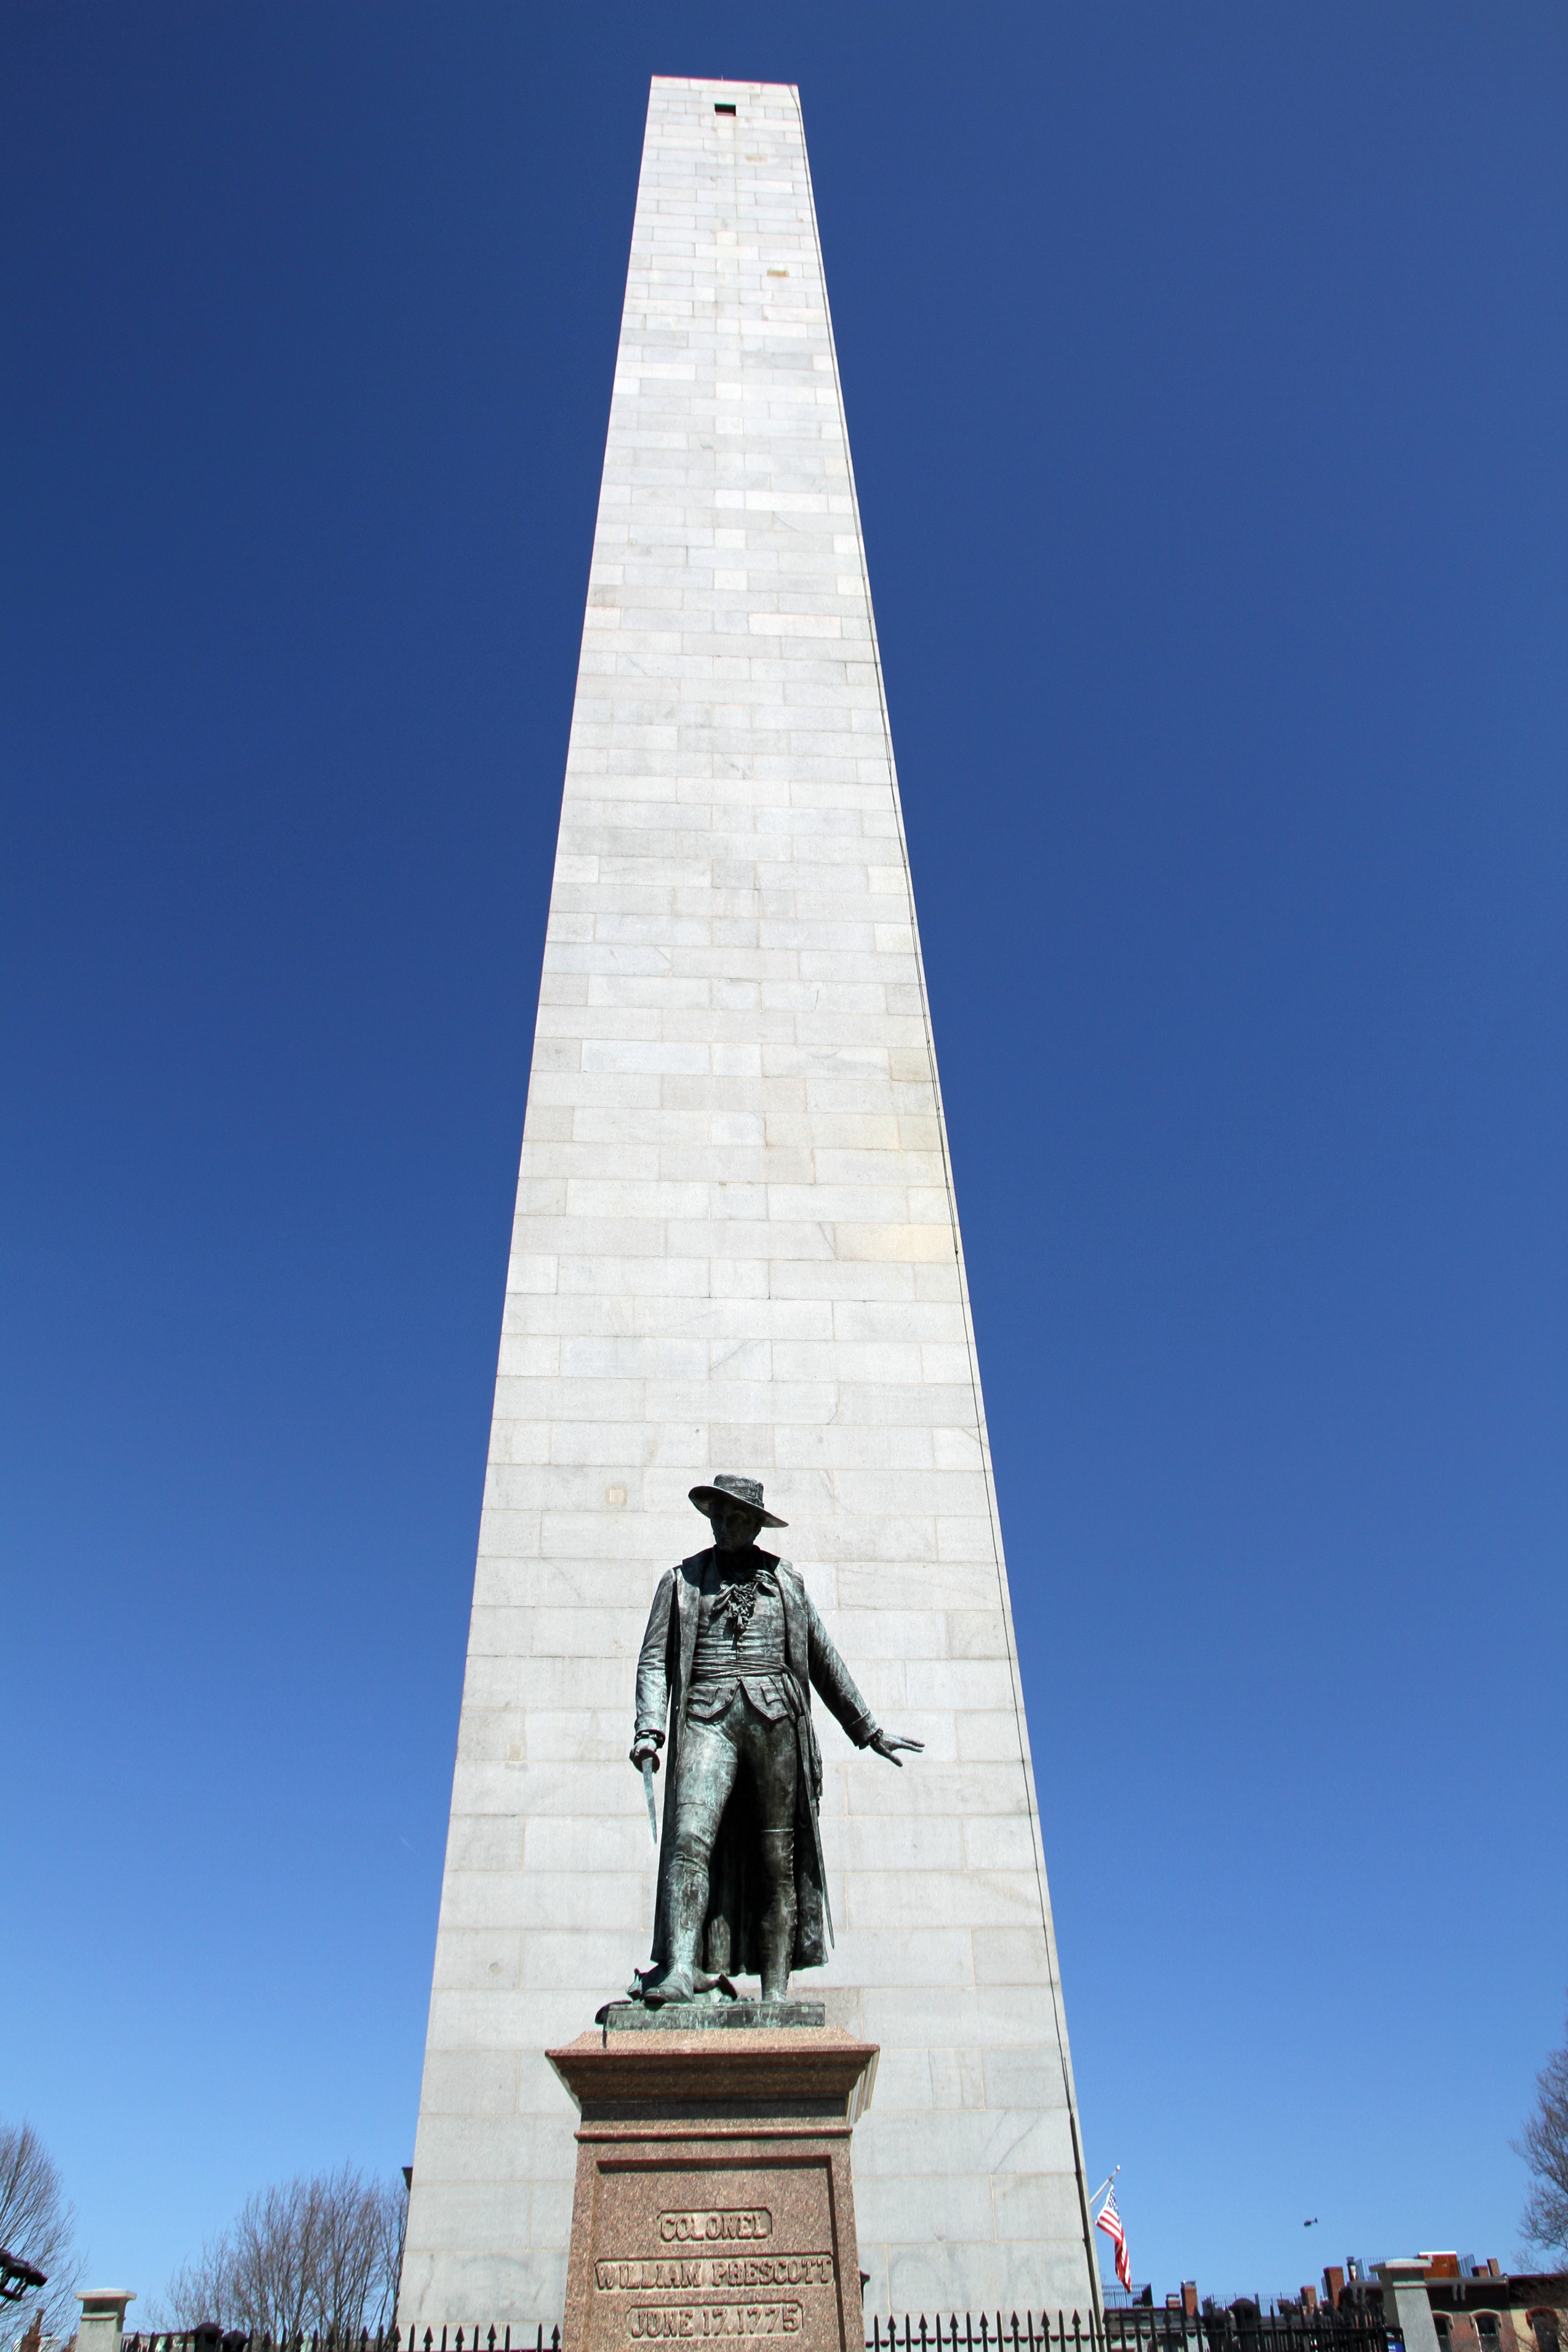
skyscraper, monument, statue, tower, landmark, blue, boston, memorial, spire, obelisk, massachusetts, granite obelisk, bunker hill